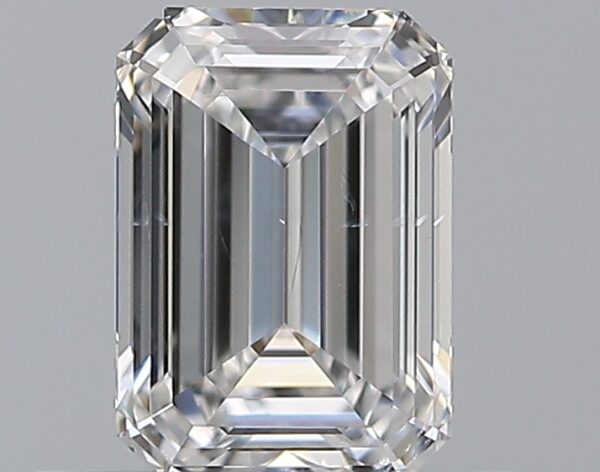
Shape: emerald
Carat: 0.5
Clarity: SI1
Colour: D
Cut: EX
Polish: EX
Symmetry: EX
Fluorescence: N
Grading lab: GIA
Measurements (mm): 5.55 x 3.91 x 2.35